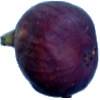
Label: Fig 1